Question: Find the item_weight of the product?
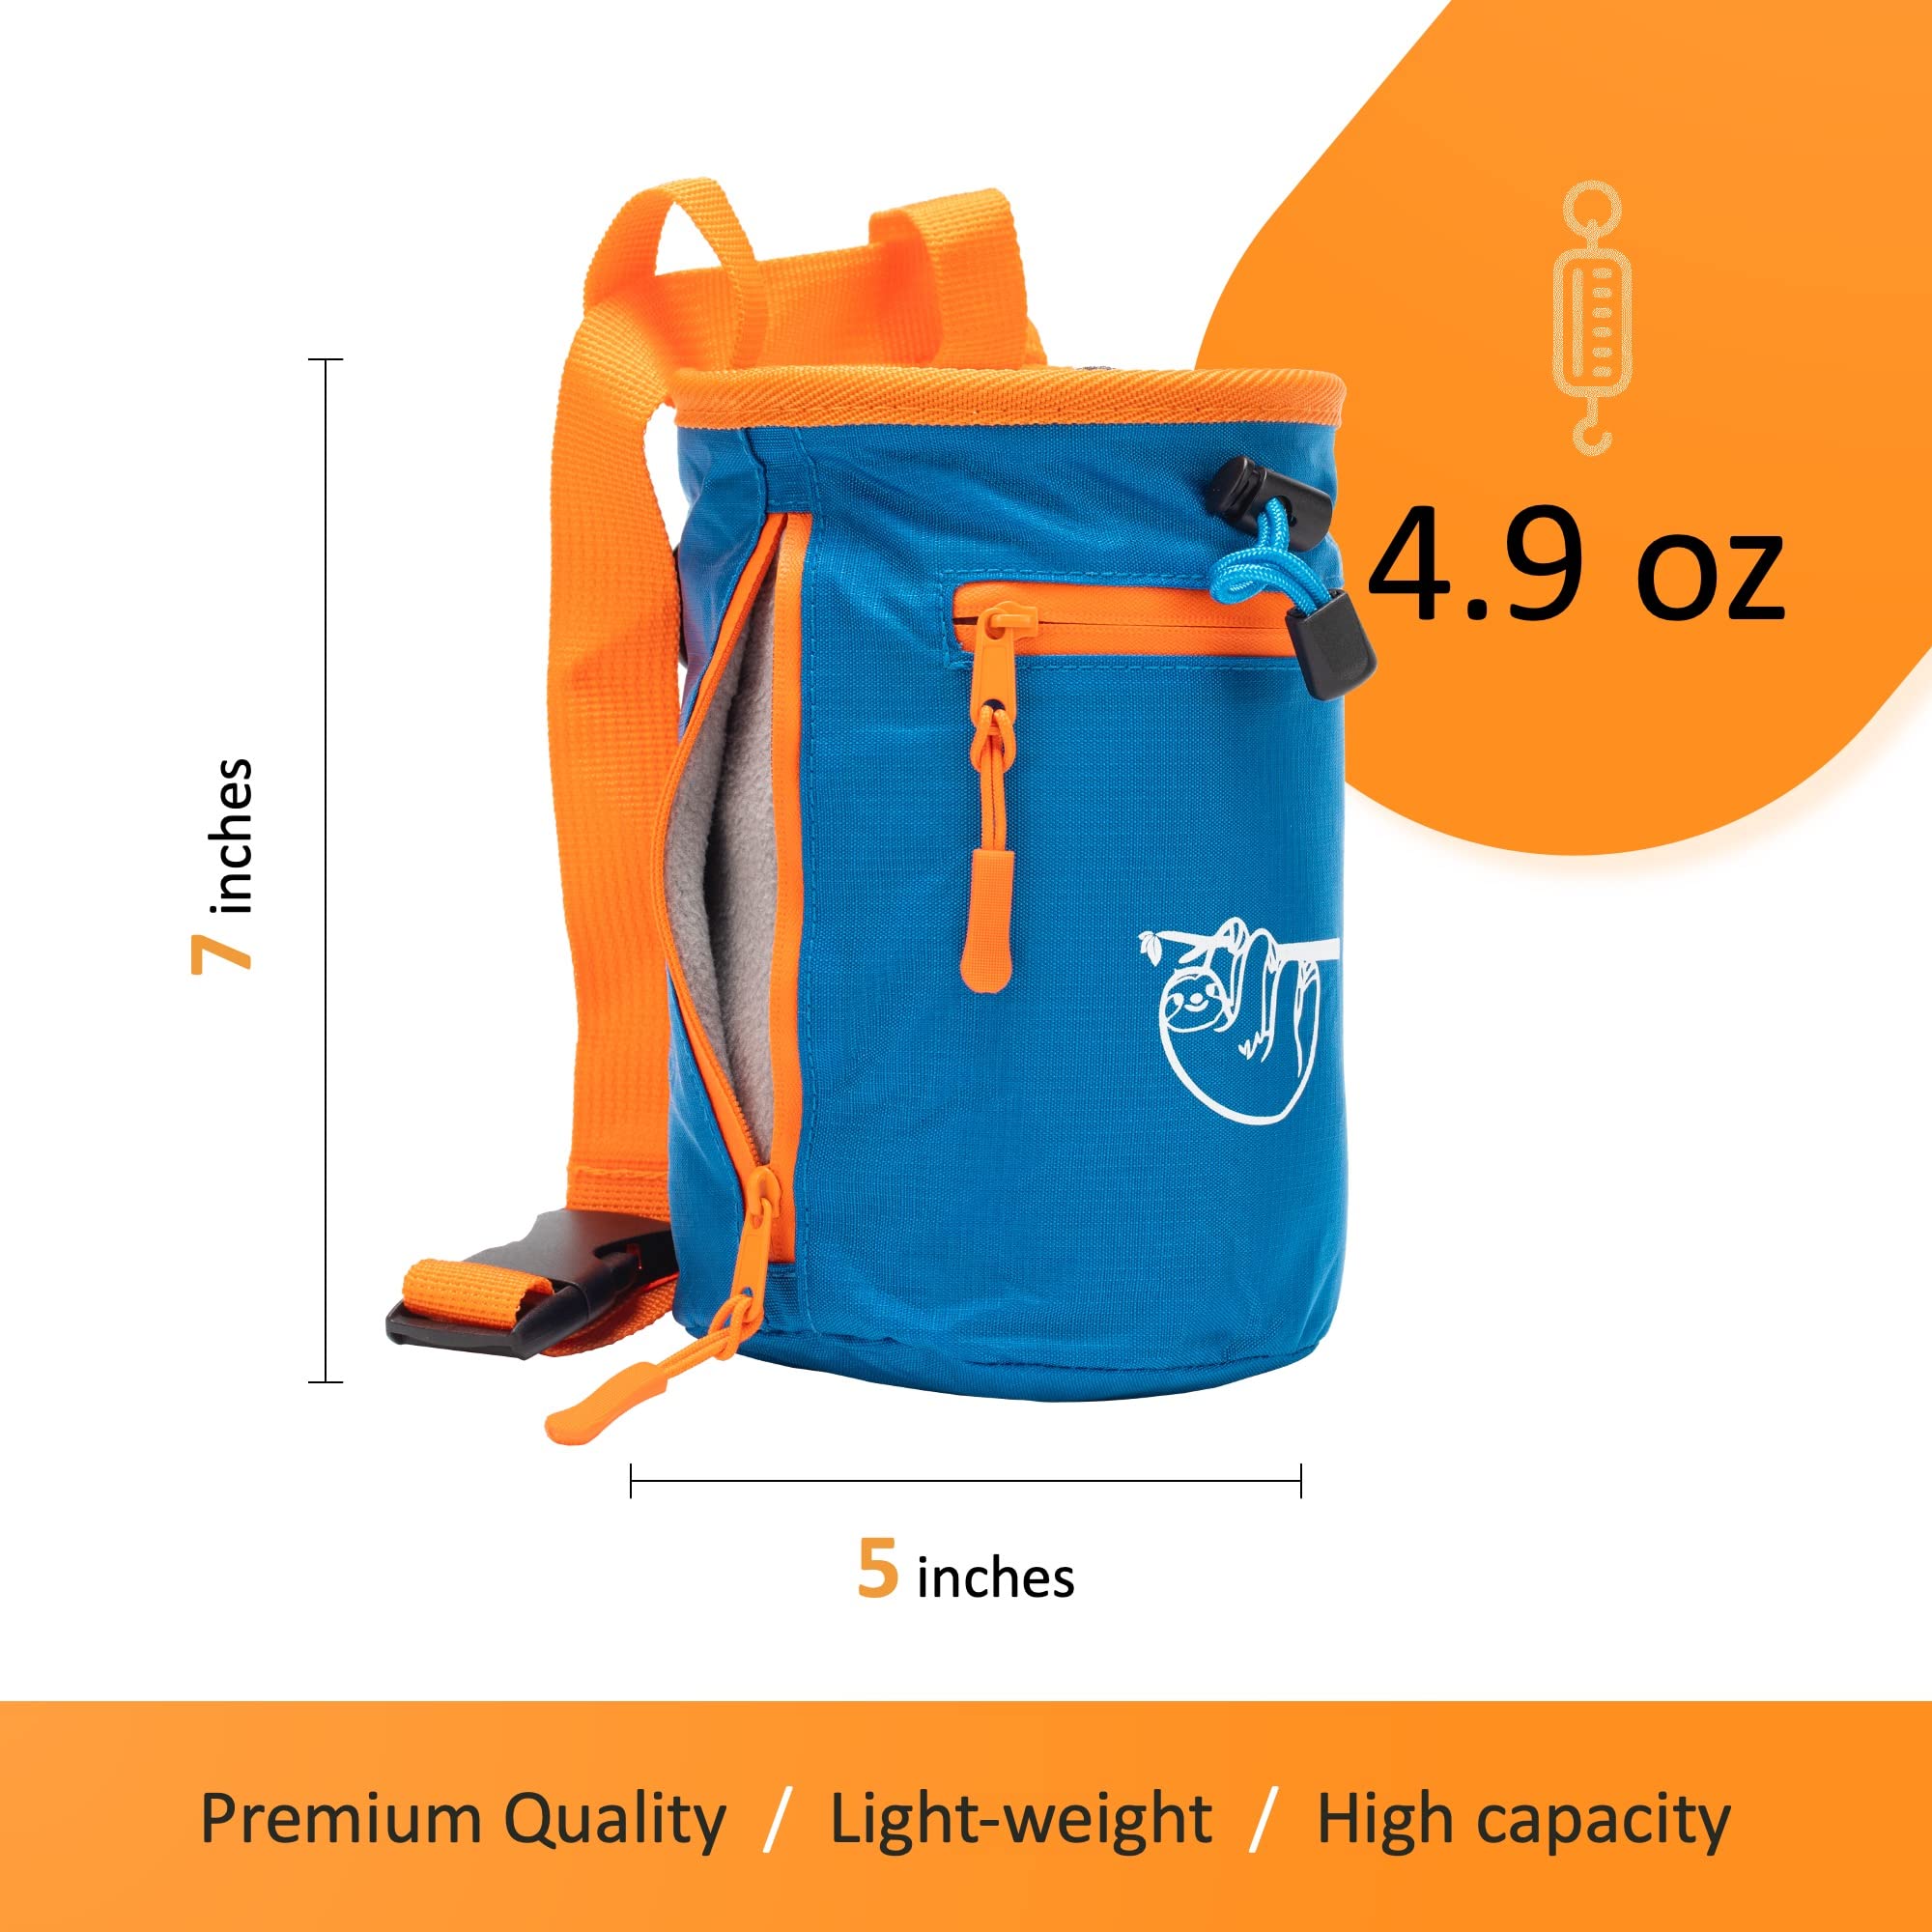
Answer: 4.9 ounce